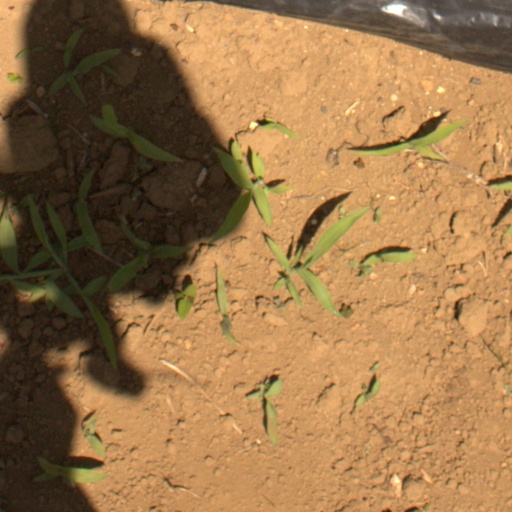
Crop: Jerusalem artichoke